Shiba Inu

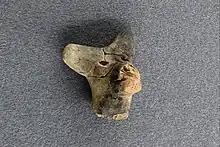
A fragment of a Jōmon period "dogū" with pointed ears, unearthed in Aomori Prefecture

The Shiba Inu has been identified as a basal breed that predates the emergence of the modern breeds in the 19th century. Dogs with a similar appearance to the Shiba Inu were represented in "dogū" made during the prehistoric Jōmon period of Japanese history.